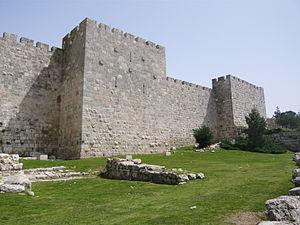
Mur des lamentations, Jerusalem, Palestine
Les remparts de Jérusalem entourent la vieille ville de Jérusalem. Leur partie la plus ancienne remonte à l'époque du Premier Temple de Salomon. Les murs les plus récents ont été construits entre 1535 et 1538, lorsque la ville de Jérusalem faisait partie de l'Empire ottoman, sur l'ordre de Soliman Iᵉʳ le Magnifique.